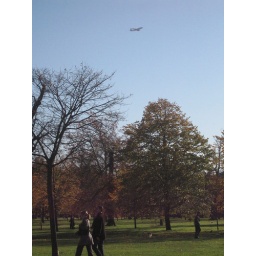
When the sky is blue in London, you will certainly see more than one airplane at any given time.